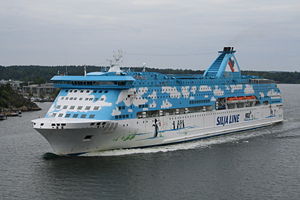
MS Galaxy
MS Galaxy 2008
MS Galaxy er en cruisefærge bygget i 2006 af Aker Finnyards i Rauma i Finland og var på det tidspunkt det største skib i Tallinks flåde ved leveringstidspunktet. I mellem 2006 og 2008 have hun desuden æren af at være det største skib nogensinde under estisk flag en titel som nu indehaves af hendes søsterskib MS Baltic Princess.